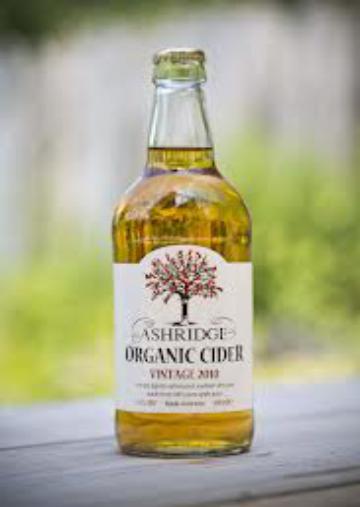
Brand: Ashridge Cider
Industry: Food